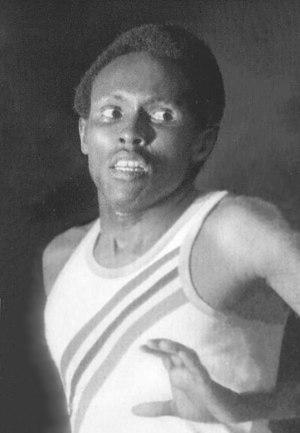
Filbert Bayi Sanka est un athlète tanzanien spécialiste des courses de demi-fond. Médaillé d'argent du 3 000 m steeple lors des Jeux olympiques d'été de 1980, il est l'ancien détenteur des records du monde du 1 500 m et du mile.